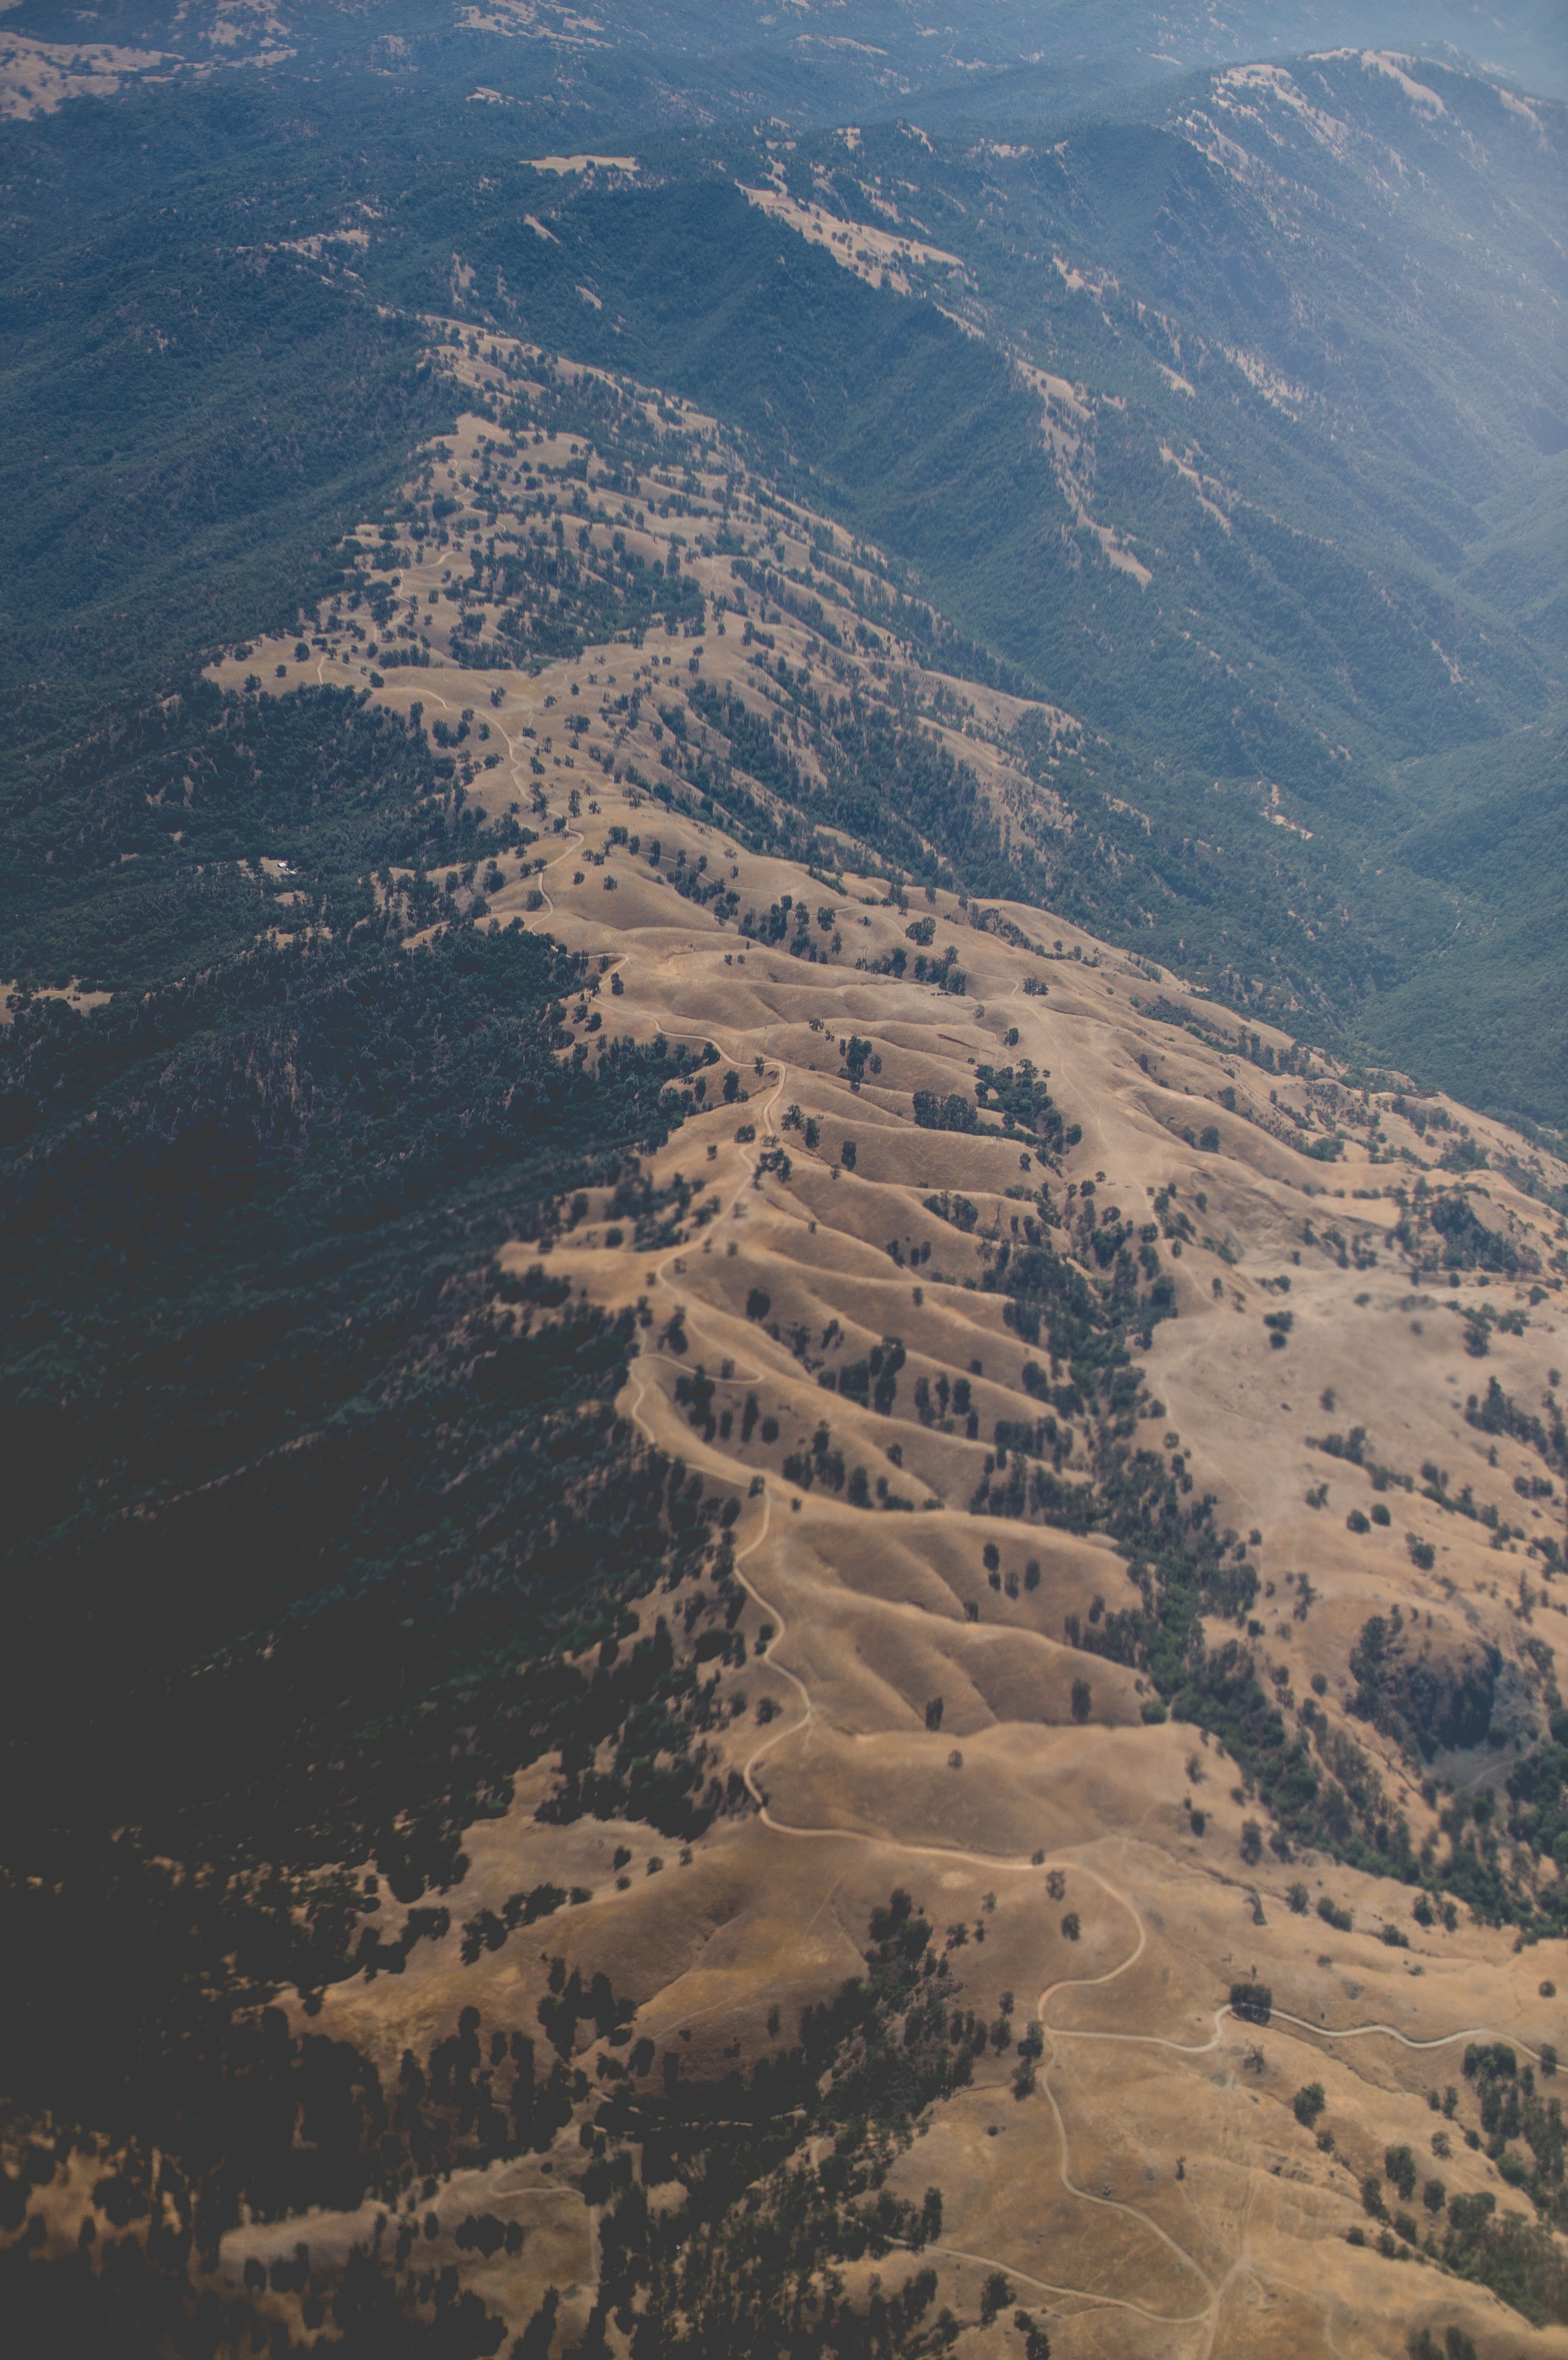
sea, coast, horizon, mountain, hill, mountain range, flight, terrain, plain, summit, plateau, landform, aerial photography, atmosphere of earth, mountainous landforms